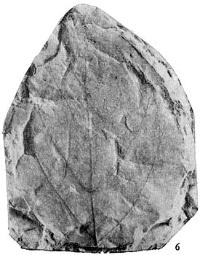
一个化石属于被子植物，其特征描述:叶广卵形，标本长7.8~11厘米以上，宽6.3~8.8厘米，基部浑圆或宽楔形，顶端缺失，估计为急尖，叶全缘，叶柄未保存，叶革质。叶脉常状三出，环结脉序。中主脉细，直伸，上部稍折曲。基部一对侧主脉较强，与中主脉呈27°~45°角自叶基部直伸或向内弯伸，自侧主脉之外侧有5~8对外脉伸向叶缘，形成环结。自中主脉有5~7对侧脉，近对生，以30°~45°角伸向叶缘，并在叶缘处联结成脉环。第三级脉细，横贯于侧脉和外脉之间。第四级脉尚可见，形成不规则的细网。